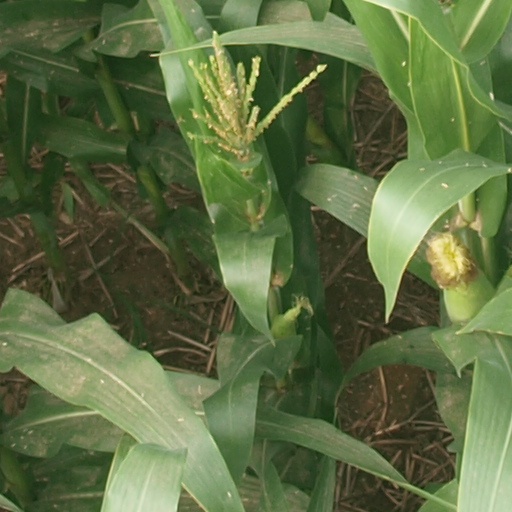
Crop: maize; corn